Lolita Coffin Van Rensselaer

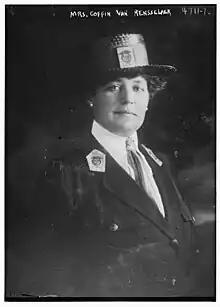
Lolita Coffin Van Rensselaer in the 1910s

Lolita Adela Coffin Van Rensselaer (November 1, 1875 – January 10, 1947) was an American clubwoman and activist. Among her national leadership roles, she was vice-chair of the National League for Women's Service during World War I, and worked with Pauline Sabin on the Women's Organization for National Prohibition Reform (WONPR), an anti-temperance women's organization formed in 1932.